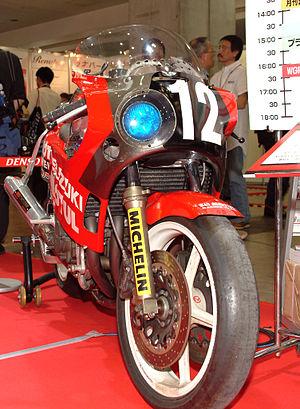
Motul est une entreprise française présente dans le monde entier et spécialisée dans la conception, l'élaboration et la distribution de lubrifiants pour moteurs ainsi que pour l'industrie à travers son activité MotulTech.
La Suzuki GSX-R 750 est un modèle de motocyclette de 750 cm³ faisant partie de la catégorie des sportives construit par le fabricant japonais Suzuki.